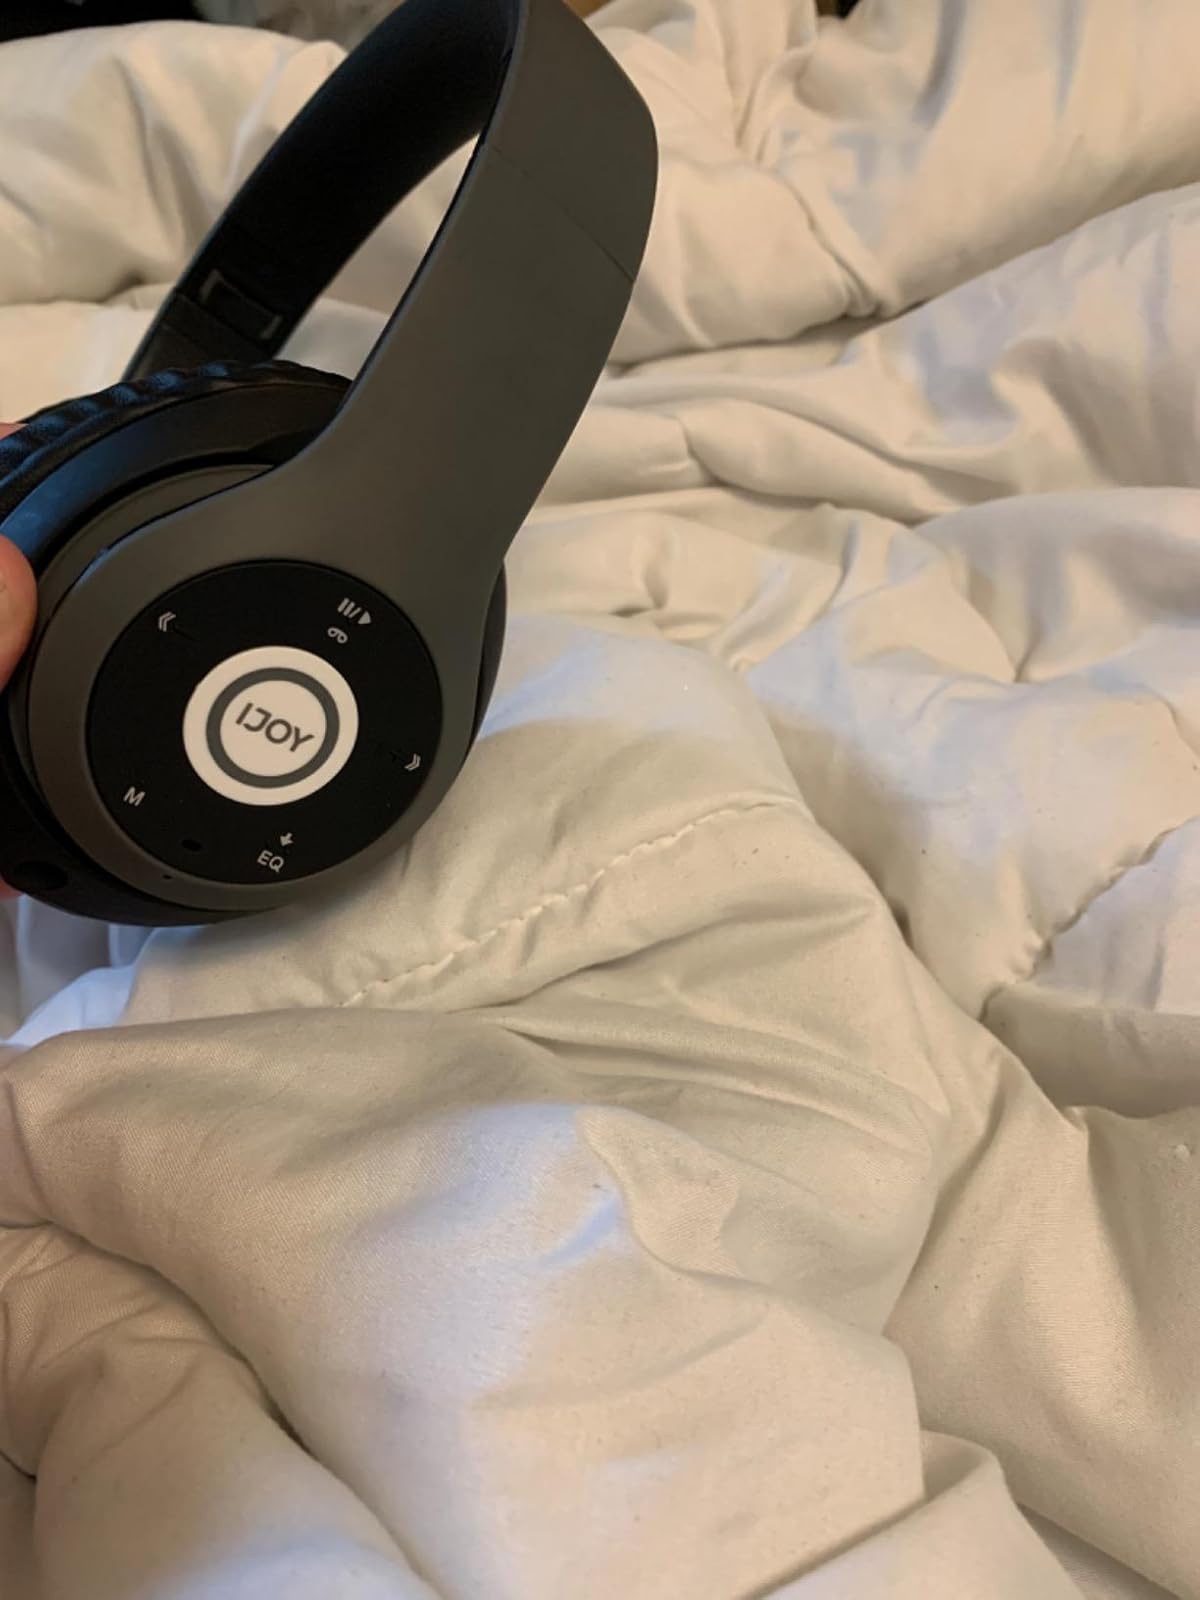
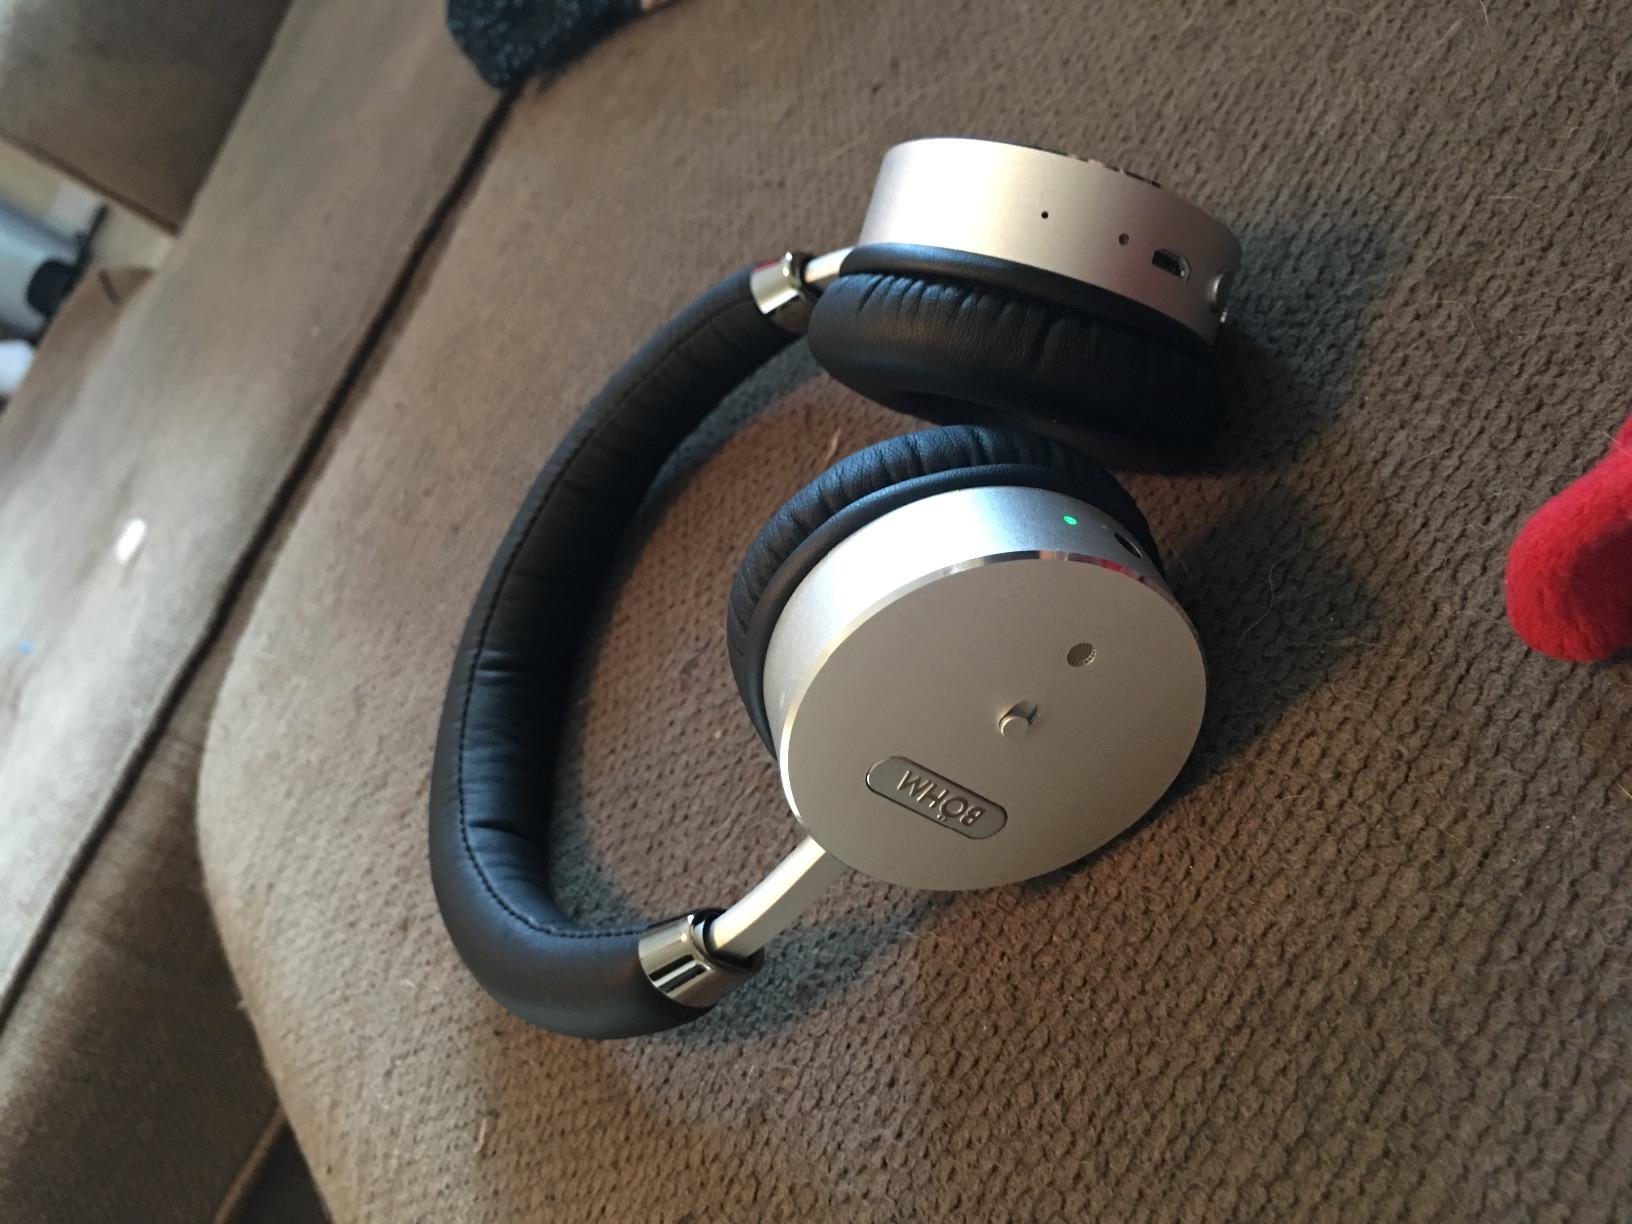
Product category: headphones
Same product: no